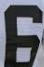
Number: 6